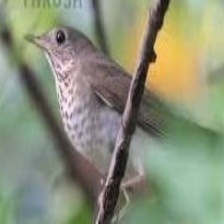
Species: ASHY THRUSHBIRD
Scientific name: GEOKICHLA CINEREA